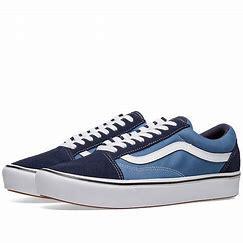
Brand: Vans
Model: UA Old Skool